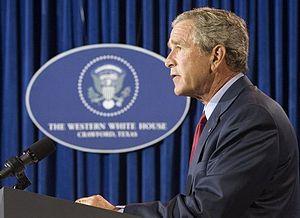
Le président George W. Bush fait des commentaires sur l'ouragan Katrina et la constitution irakienne depuis son ranch texan de Crawford, dimanche 25 août 2005. Le logo en arrière plan a été créé par l'administration Bush en août 2001 et est affiché lors des conférences de presse lorsque Bush réside dans son ranch. Il y est écrit ""The Western White House / Crawford, Texas"""